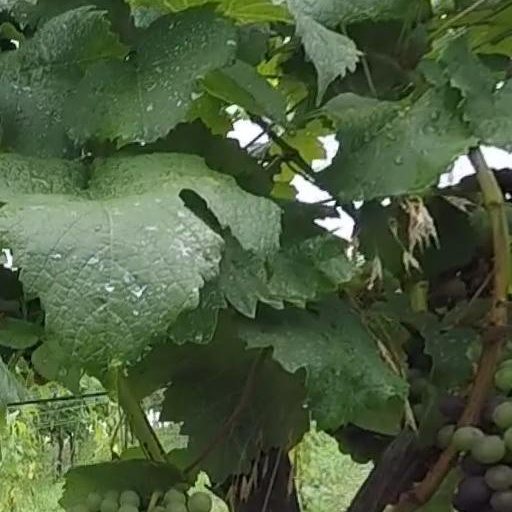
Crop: grape